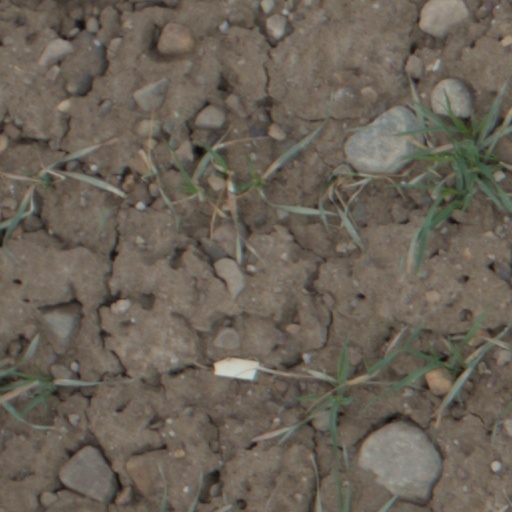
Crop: wheat